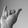
ASL letter: Y